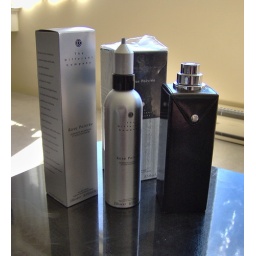
250ml aluminum estagnon and 250ml glass bottle in leather case